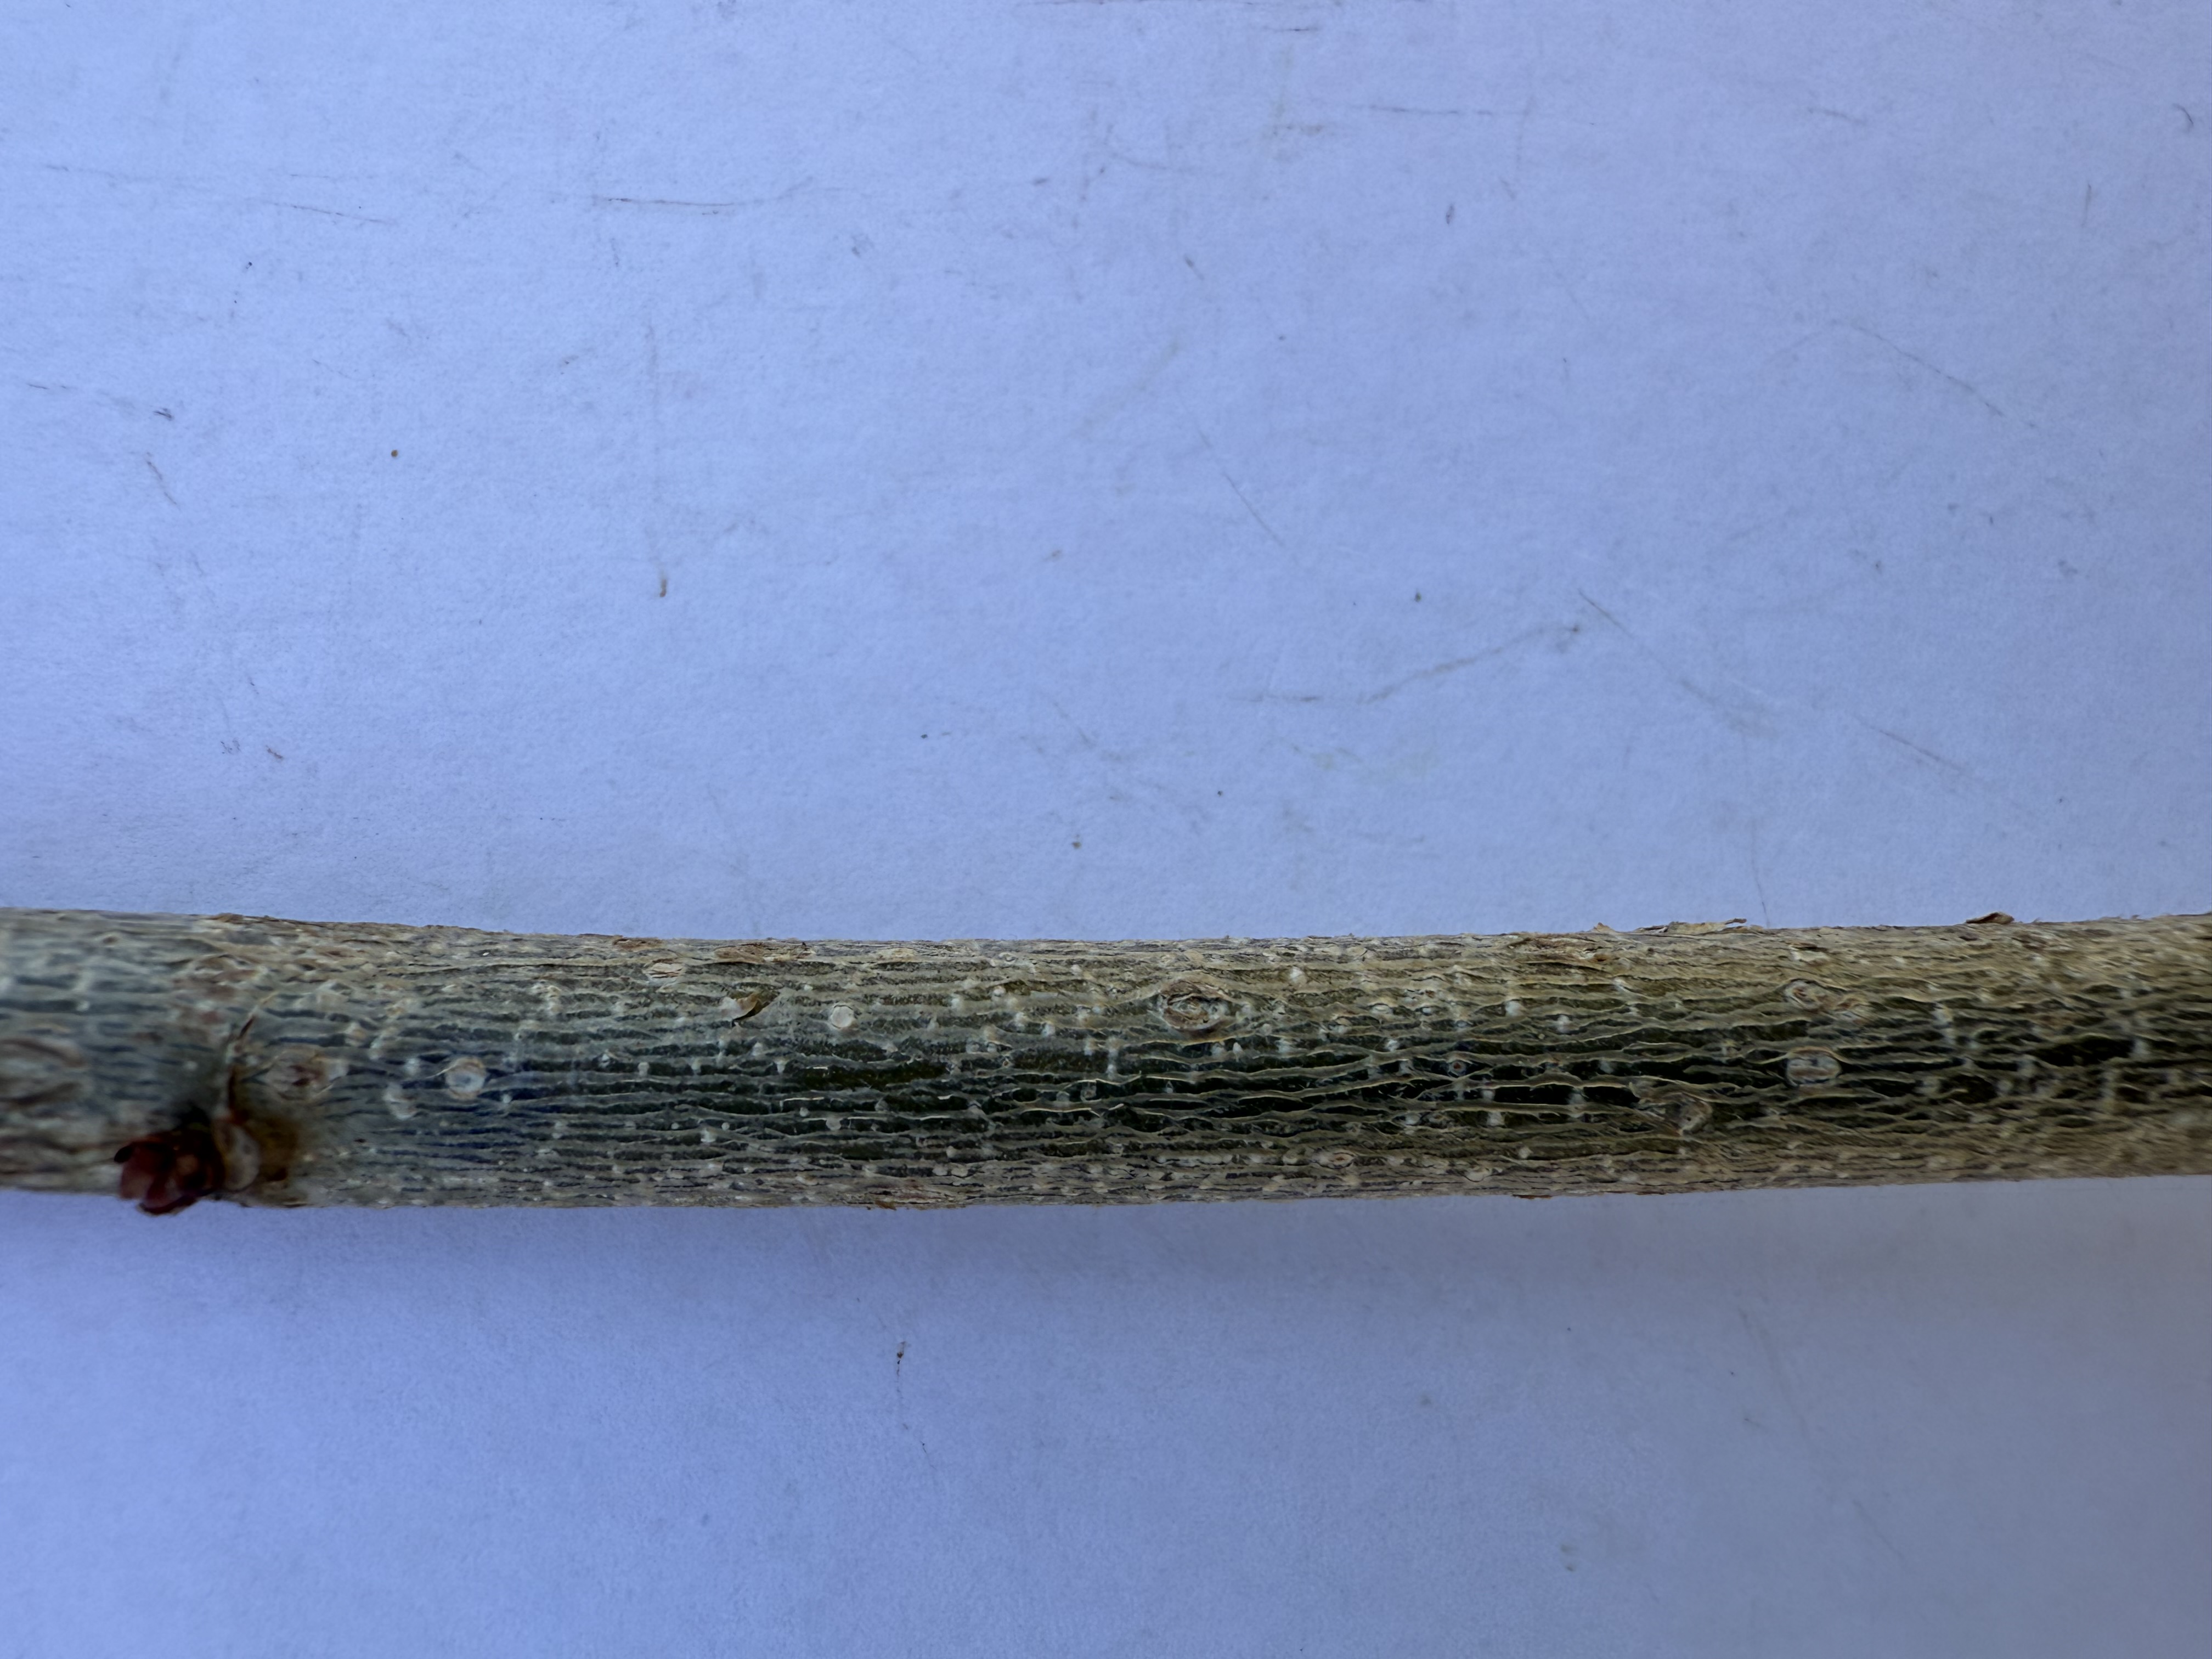
Variety: Hazelnut